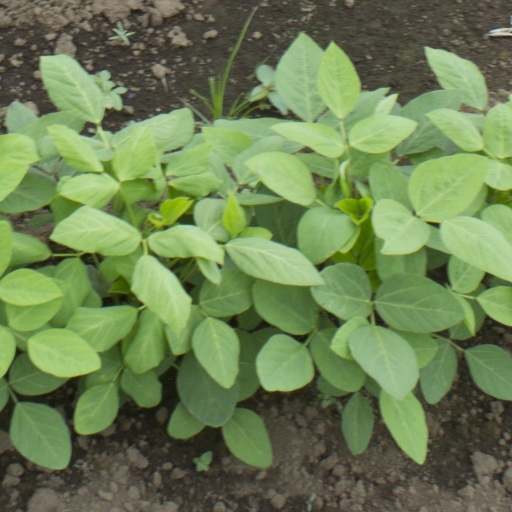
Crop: soybean